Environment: real
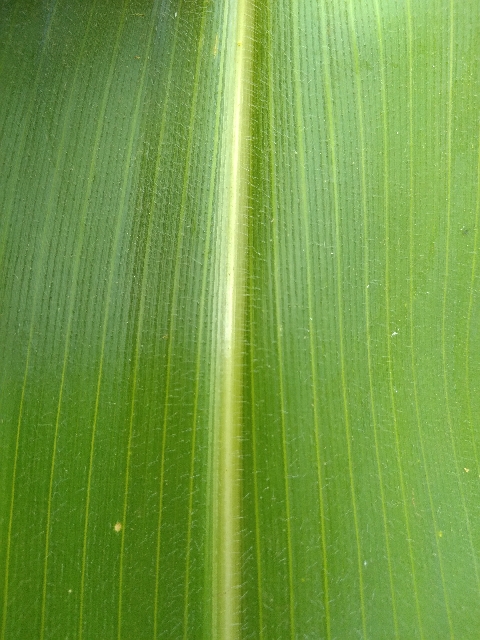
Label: healthy